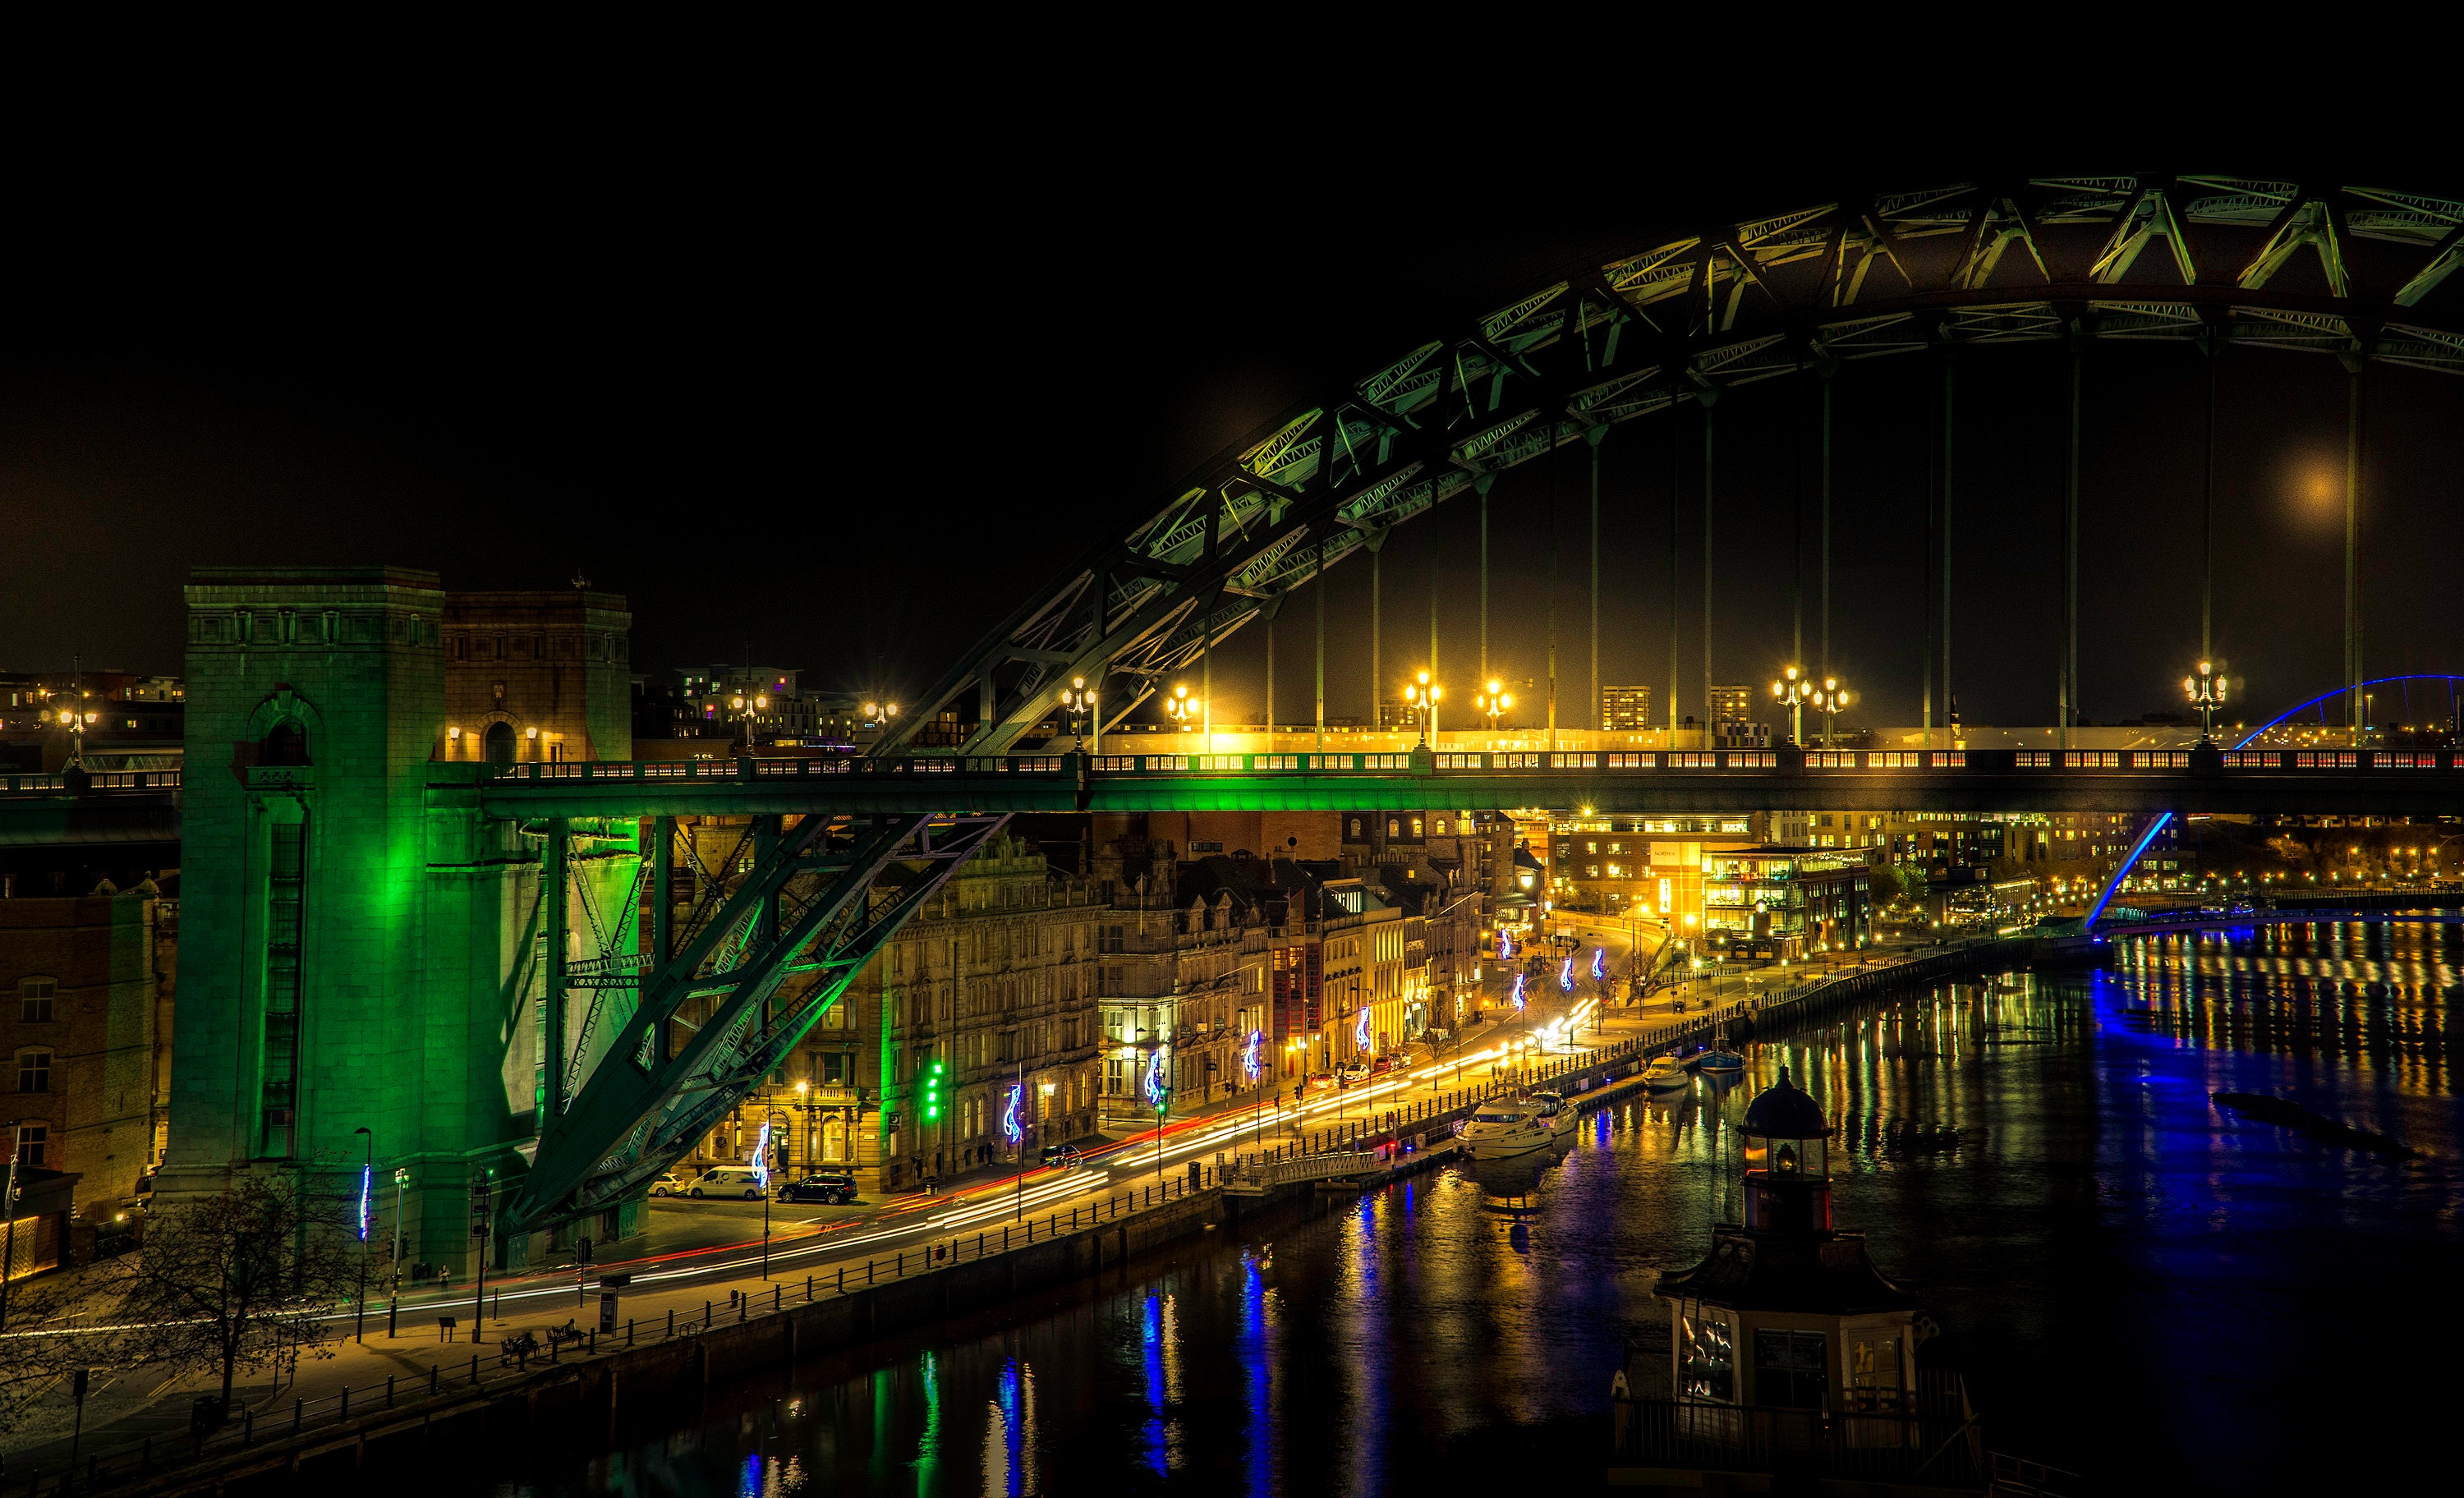
night, bridge, metropolitan area, light, water, landmark, urban area, reflection, city, architecture, lighting, metropolis, river, waterway, sky, cityscape, overpass, midnight, fixed link, nonbuilding structure, cable stayed bridge, suspension bridge, skyway, tourist attraction, darkness, downtown